Pranayakalam

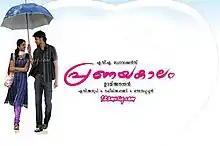

Pranayakalam (English: "Season of Love") is a 2007 Indian Malayalam romantic film directed by débutant Uday Ananthan and starring Ajmal Ameer and Vimala Raman.